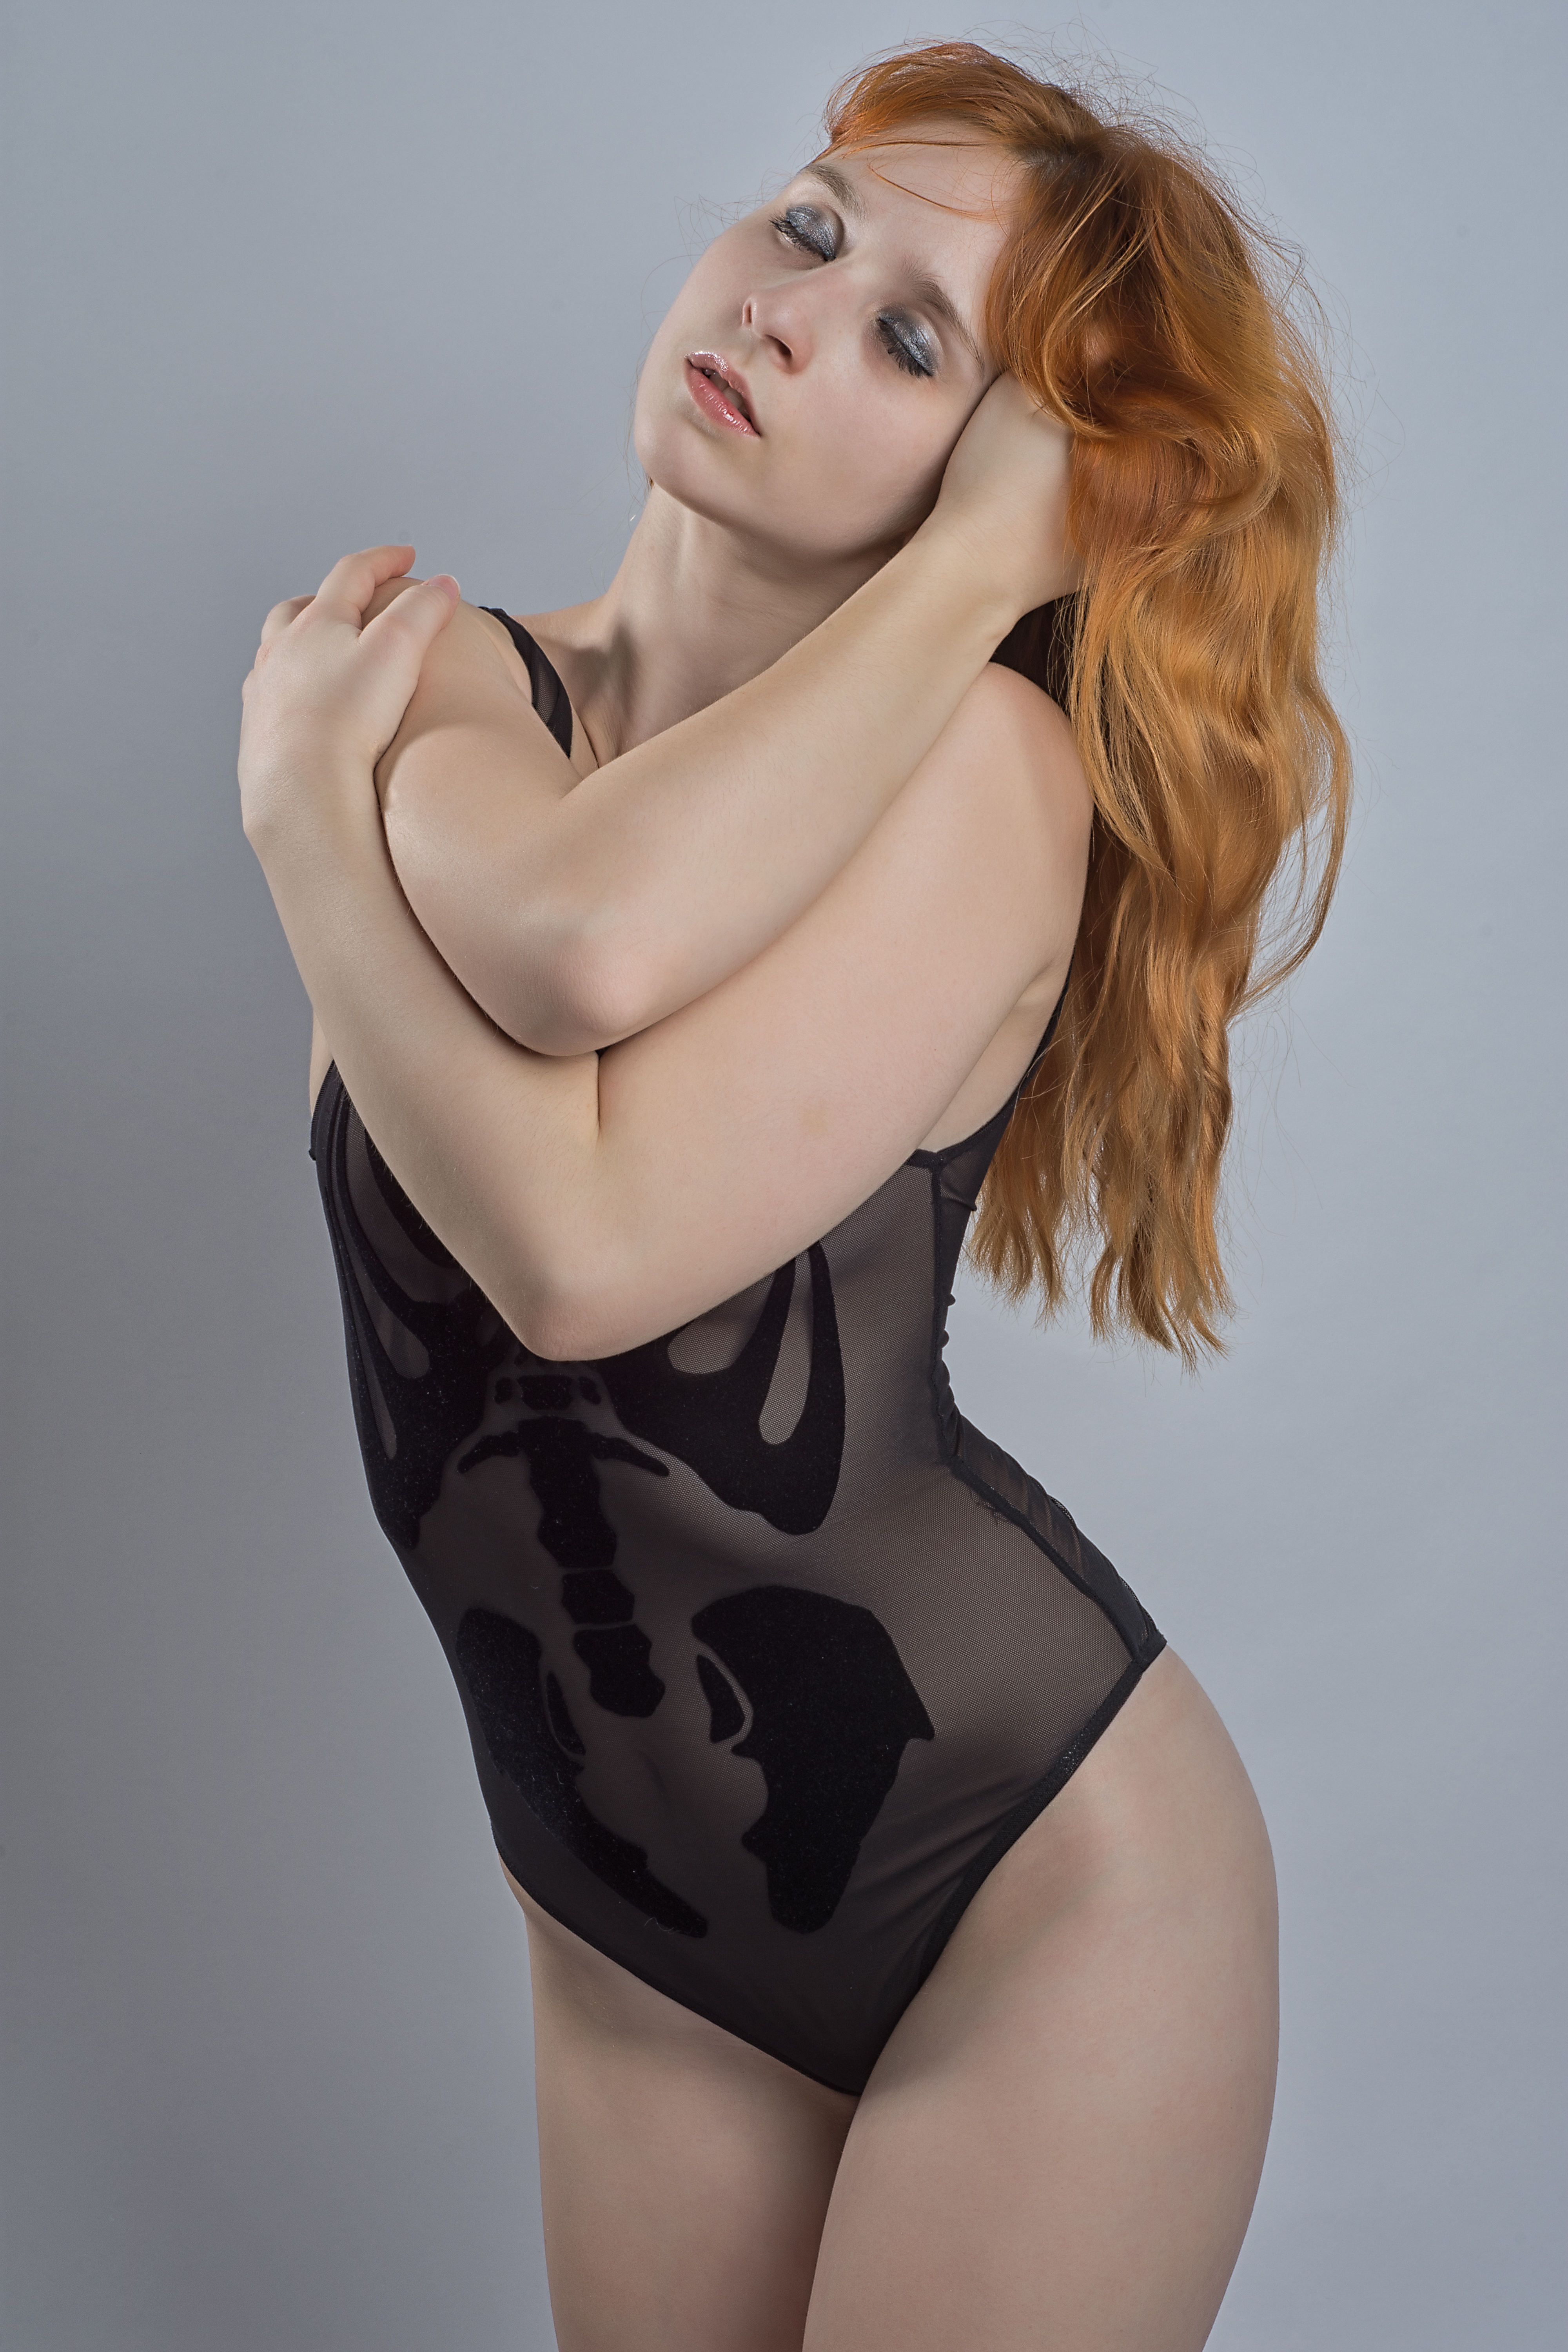
girl, model, nude, woman, body, naked, pose, leotard, clothing, blond, lingerie, beauty, photo shoot, sportswear, long hair, monokini, leg, undergarment, one piece swimsuit, thigh, muscle, photography, fashion model, neck, brown hair, lingerie top, swimwear, maillot, fetish model